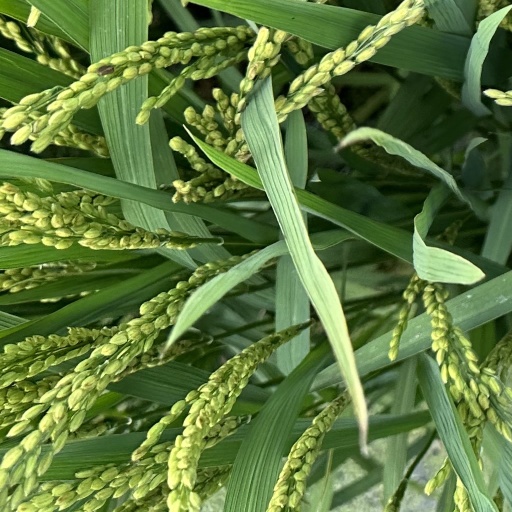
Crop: rice